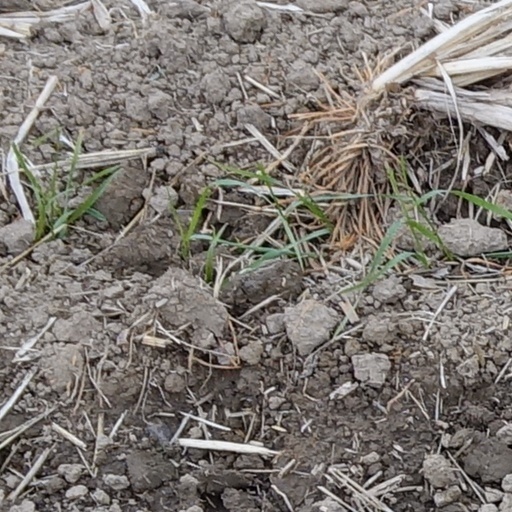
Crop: wheat